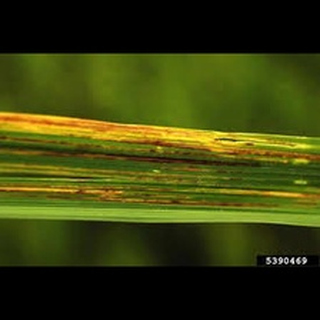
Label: wheat_leaf_blight